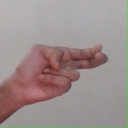
अक्षर: ह